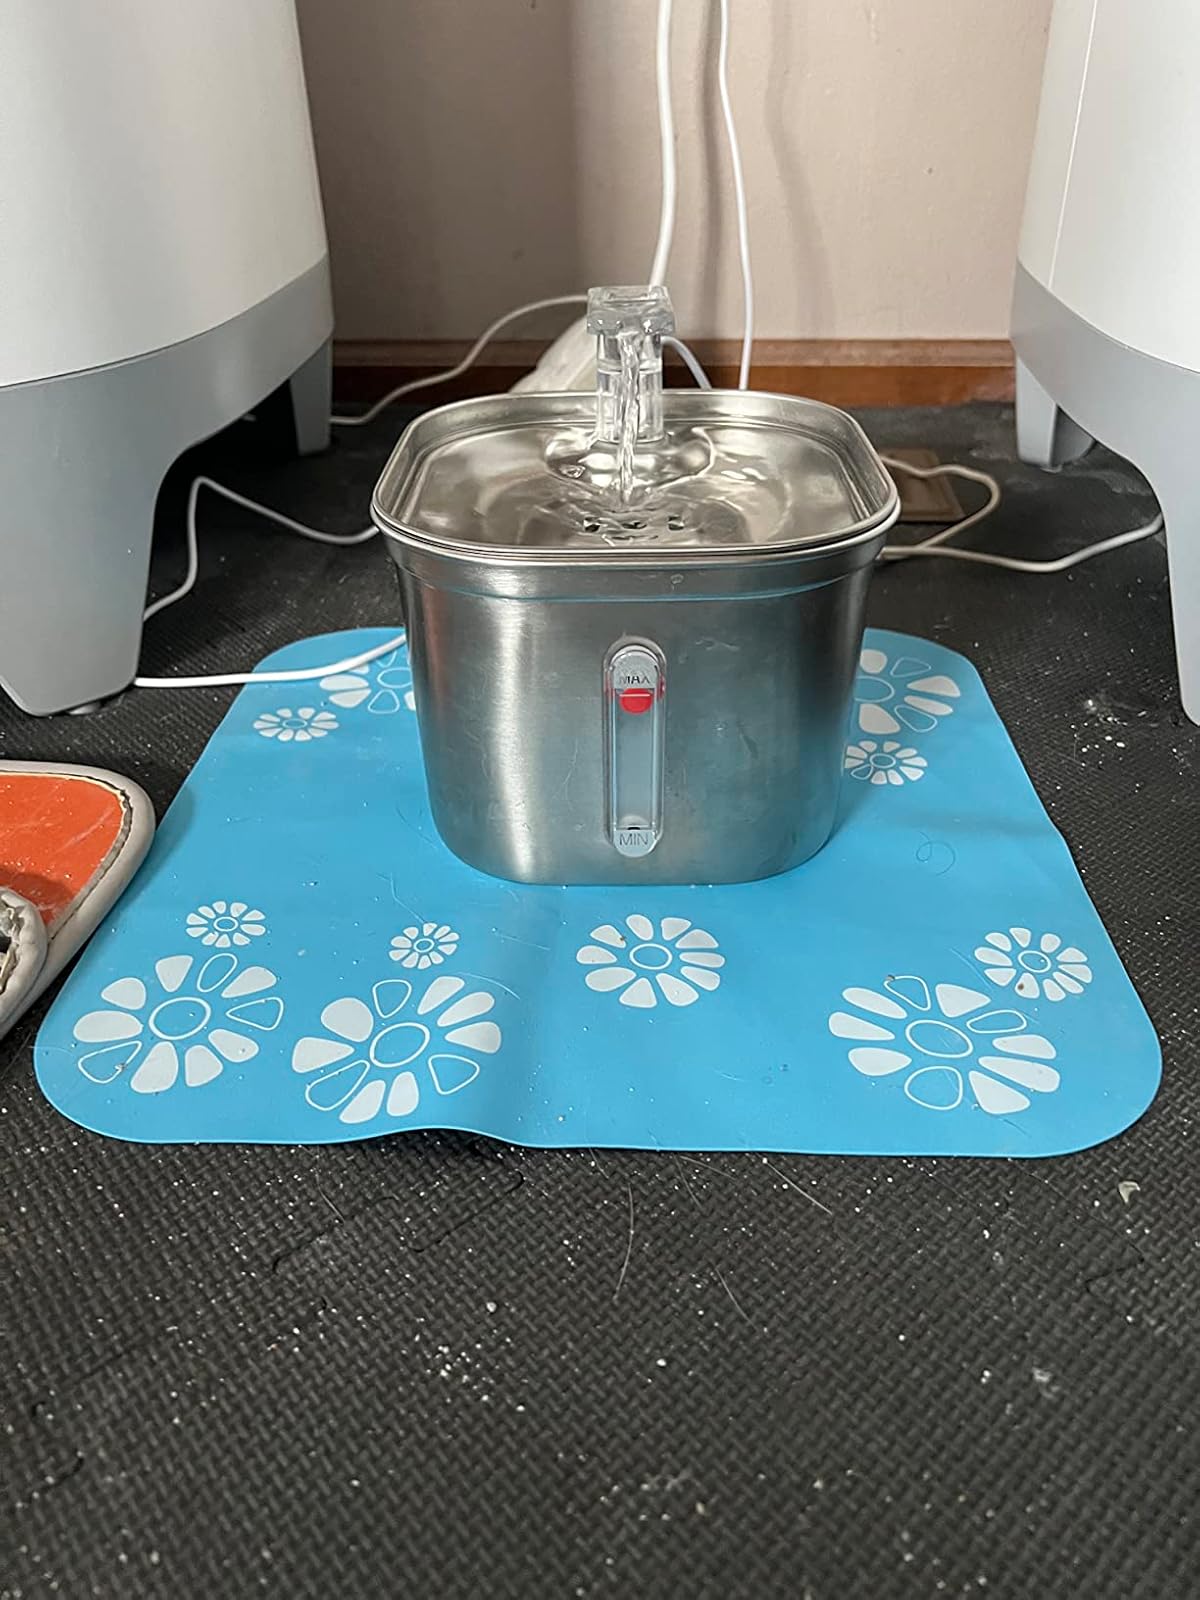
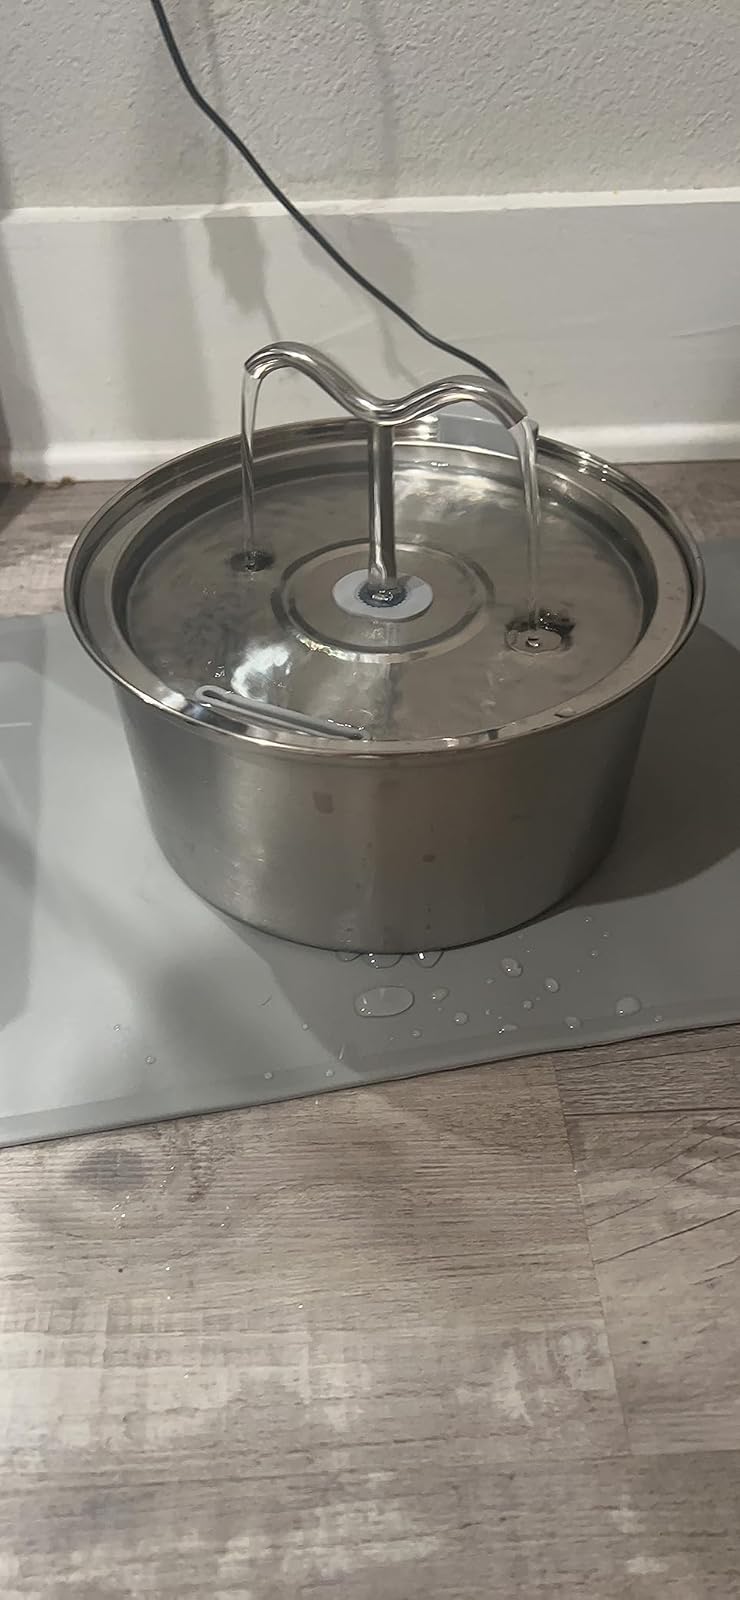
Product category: items_bowl
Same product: no